Yuwibara

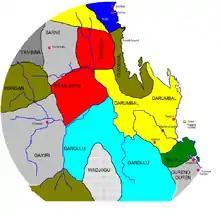
Traditional lands of various Australian Aboriginal tribes around Gladstone

According to Norman Tindale's classification, the Yuibera lands, starting from Mackay, were calculated to encompass roughly , ran from St. Helens south to Cape Palmerston and inland reached as far as the Connors Range. The Gia were to their north; the Biri in the area northwest of them; Wiri lay on their western flank, and beyond them the Barna. To their south were the Barada and, along the coast, the Koinjmal. The Yuibera were restricted to the coastal end of the Pioneer Valley, and were one of four peoples within of Mackay.